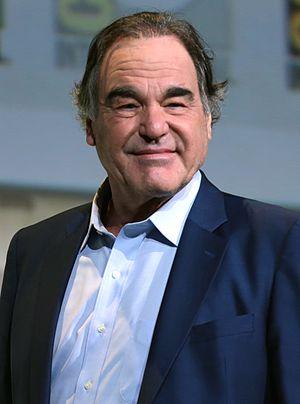
Le Festival international du film de Busan, anciennement Festival international du film de Pusan, se tient chaque année à Busan, deuxième ville de Corée du Sud dans le Busan Cinema Center.
William Oliver Stone, appelé Oliver Stone [ˈɑlɪvɚ stoʊn], né le 15 septembre 1946 à Manhattan, à New York, est un réalisateur, scénariste, documentariste, producteur de cinéma et acteur américain.